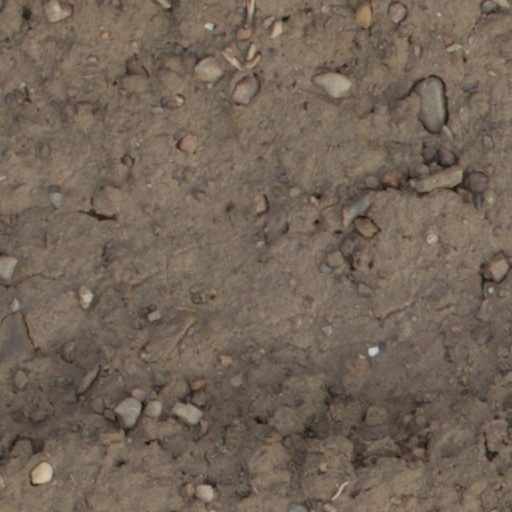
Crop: wheat